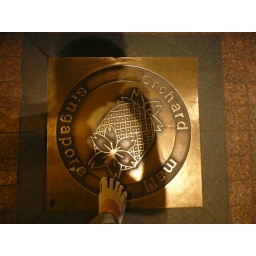
Posing in my favourite five finger shoes on Orchard street in Singapore.